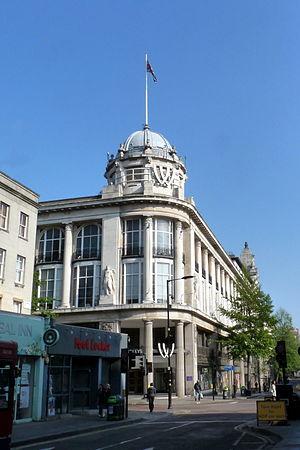
Whiteleys est un centre commercial situé dans le quartier de Bayswater, dans le centre de Londres en Angleterre. Il a été le premier grand magasin de Londres. L'entrée principale du magasin était situé sur Queensway.